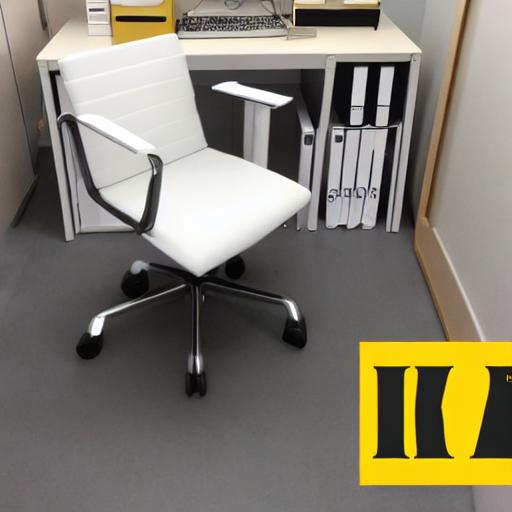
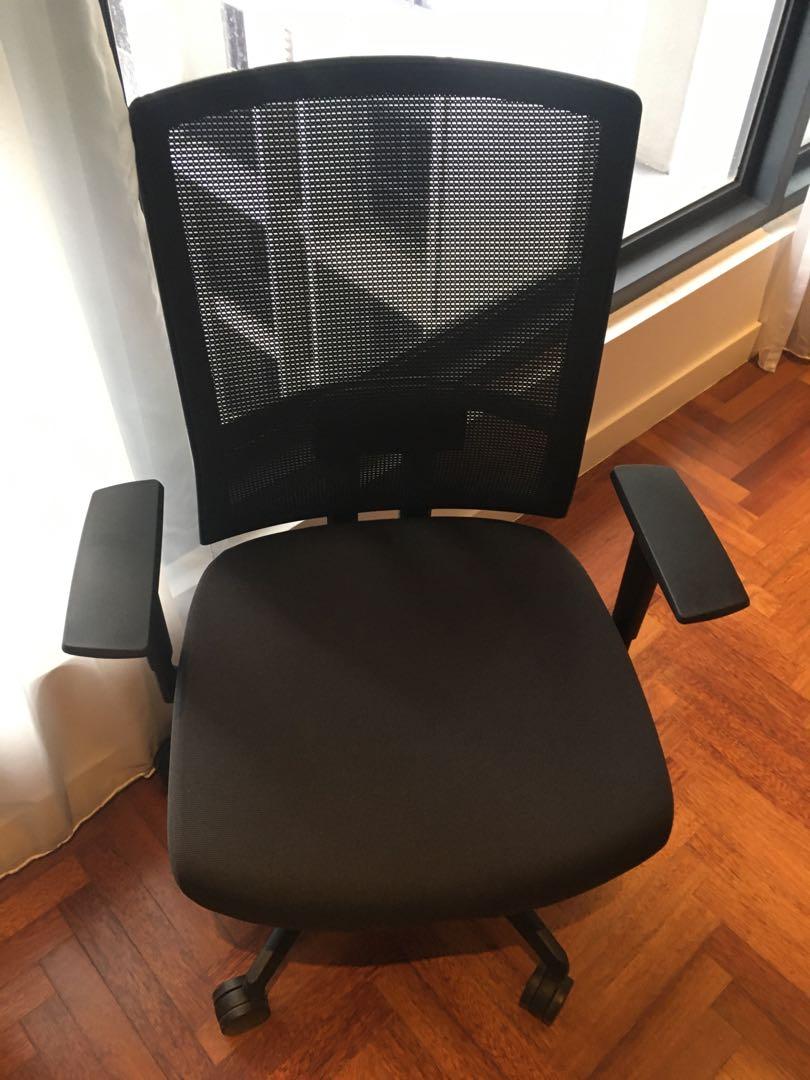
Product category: items_chair
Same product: no